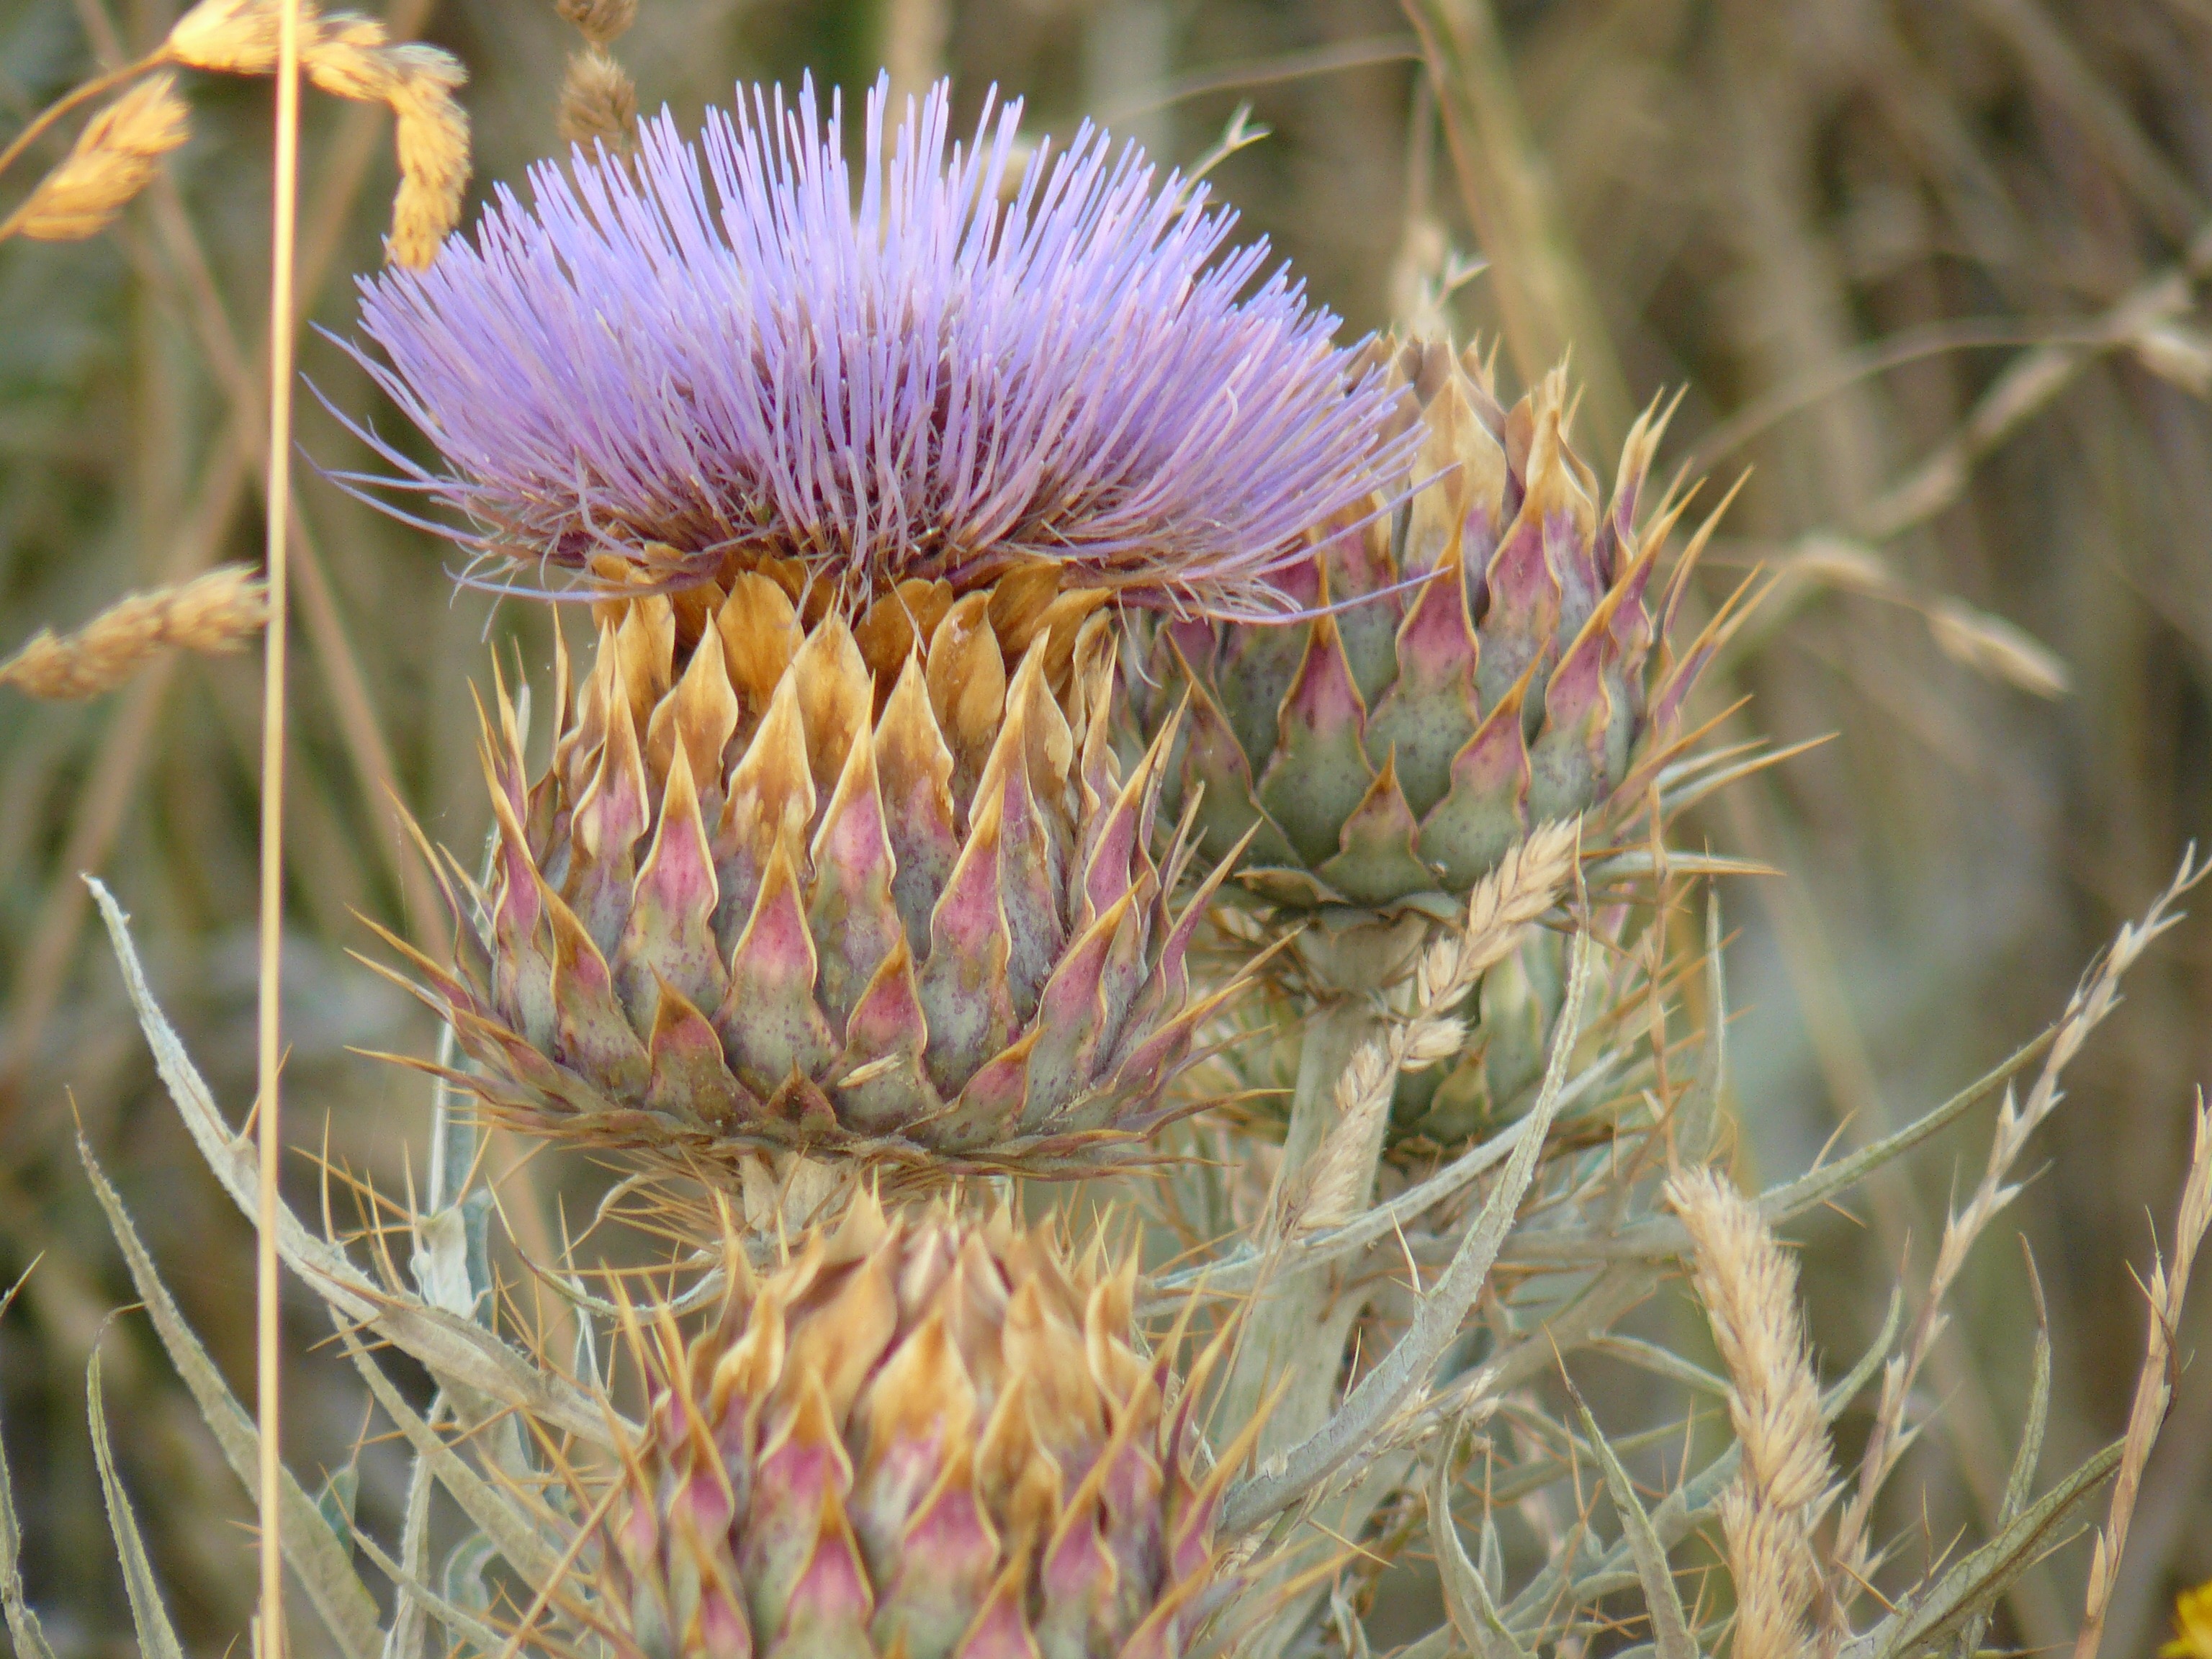
grass, plant, field, flower, produce, botany, flora, wildflower, thistle, macro photography, flowering plant, daisy family, land plant, thorns spines and prickles, proteales, artichoke thistle, protea family